Infinite Requiem

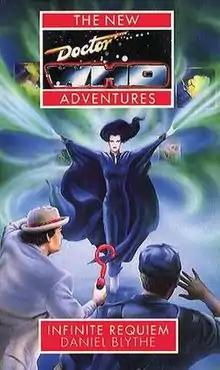

Infinite Requiem is an original novel written by Daniel Blythe and based on the long-running British science fiction television series "Doctor Who". It features the Seventh Doctor and Bernice. A prelude to the novel, also penned by Blythe, appeared in "Doctor Who Magazine" #223.